History of Punjab

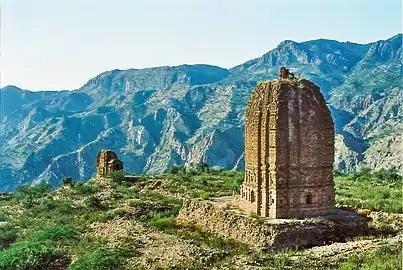

About the middle of the 1st century CE, the Kushan Empire expanded out of central Asia into the Punjab under the leadership of their first emperor, Kujula Kadphises. They were descended from an Indo-European, Central Asian people called the Yuezhi, a branch of which was known as the Kushans. By the time of his grandson, Kanishka, the empire spread to encompass much of south Asia at least as far as Saketa and Sarnath near Varanasi (Benares). By the 3rd century, their empire in Indian subcontinent was disintegrating and their last known great emperor was Vasudeva I. Following territory losses in the west (Bactria lost to the Kushano-Sasanians), and in the east (loss of Mathura to the Gupta Empire), several "Little Kushans" are known, who ruled locally in the area of Punjab with their capital at Taxila: Vasudeva II (270–300), Mahi (300–305), Shaka (305–335) and Kipunada (335–350). They probably were vassals of the Gupta Empire, until the invasion of the Kidarites destroyed the last remains of Kushan rule. In the early 3rd century BC, a union formed between the Punjab janapadas to expel the Kushans, resulting in a Kushan defeat and them being pushed all the way out of Eastern Punjab. Thus starting the fall of the empire and resulting in a century of peace in Punjab before the Gupta expansion.